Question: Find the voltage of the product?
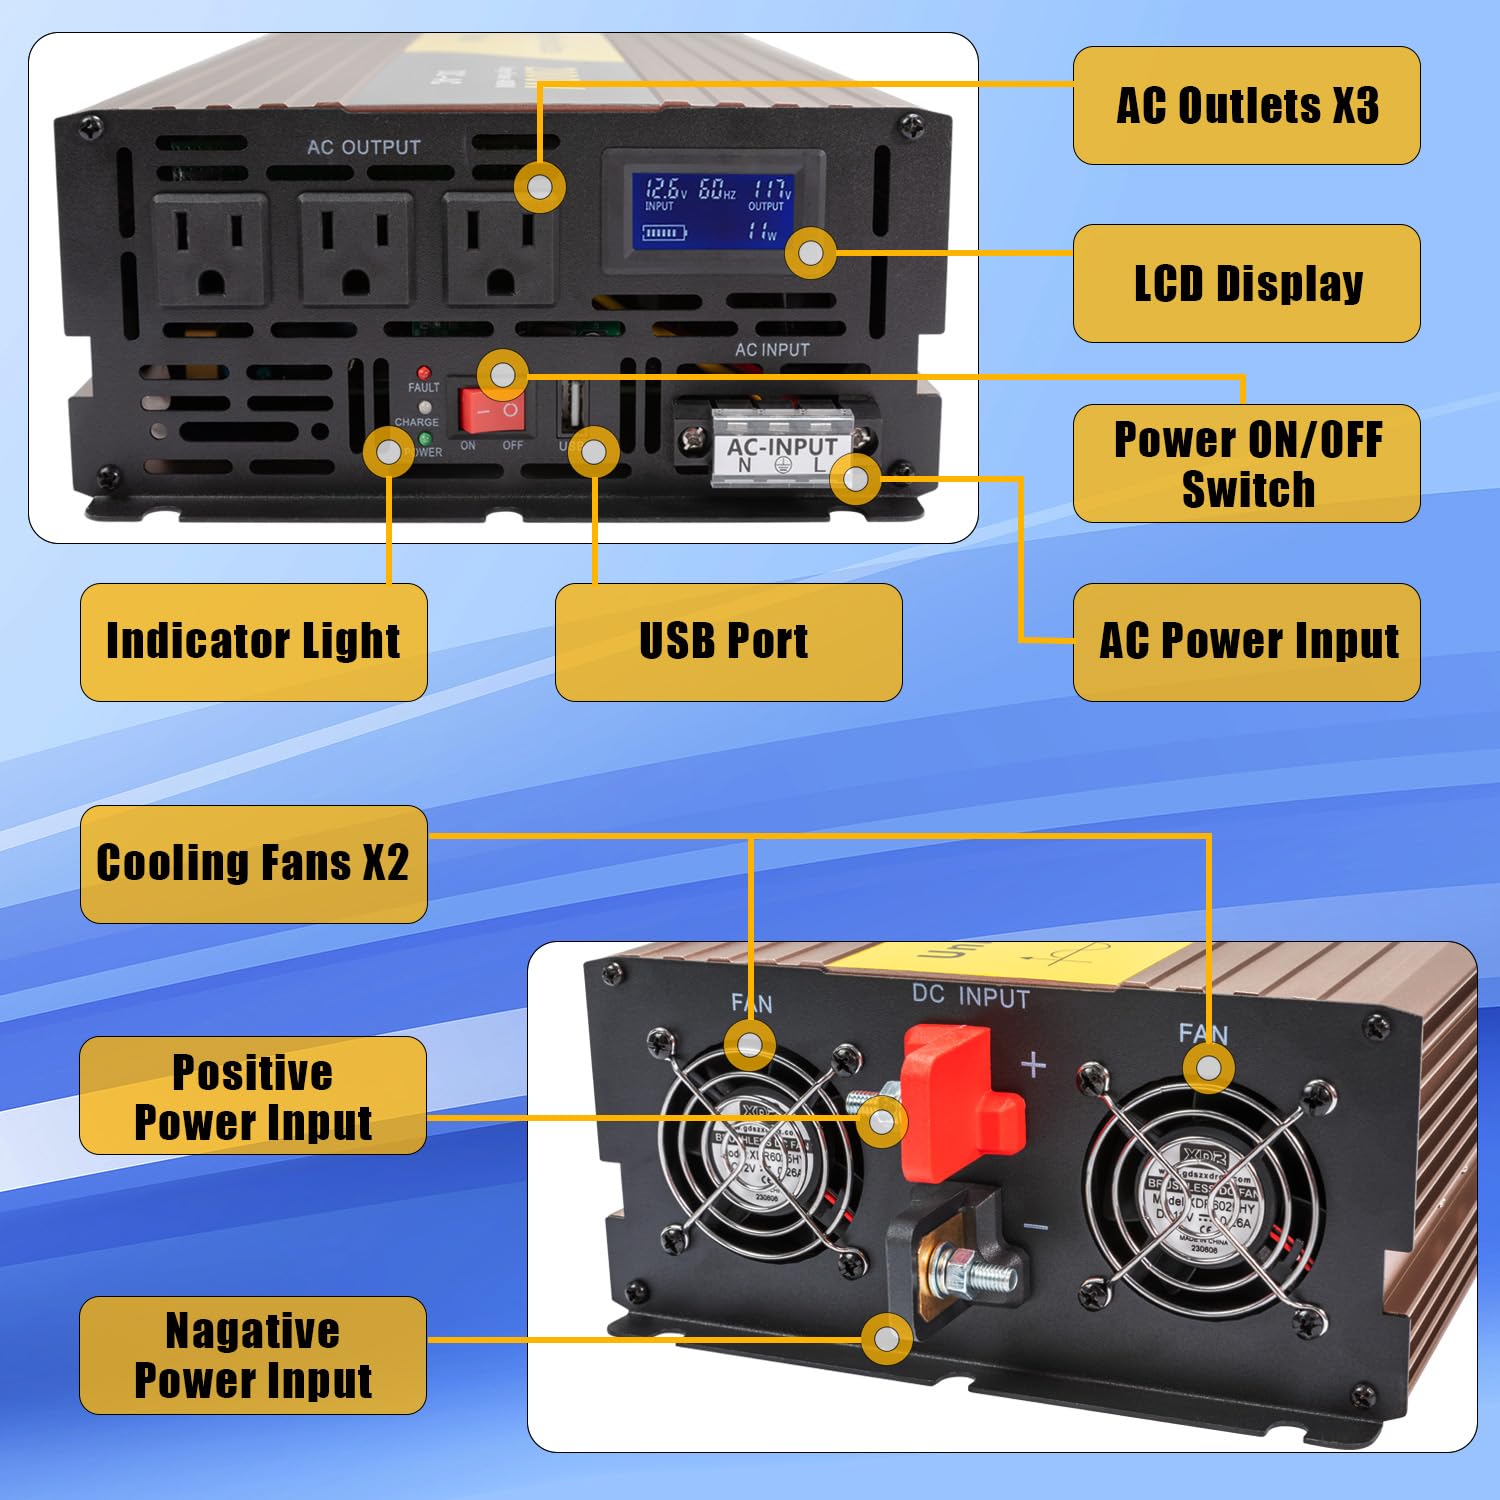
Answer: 12.6 volt